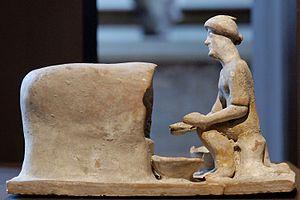
Cuisinière sortant le pain du four.
De l'ancienne médecine ou L'ancienne médecine est un texte appartenant au Corpus hippocratique, ensemble de textes attribués à Hippocrate.